St. Peter's Cemetery (Staten Island)

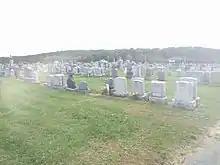

St. Peter's Cemetery is the oldest Roman Catholic cemetery on Staten Island. It is located at the junctures of Clove Road, Bement Avenue, and Tyler Place.